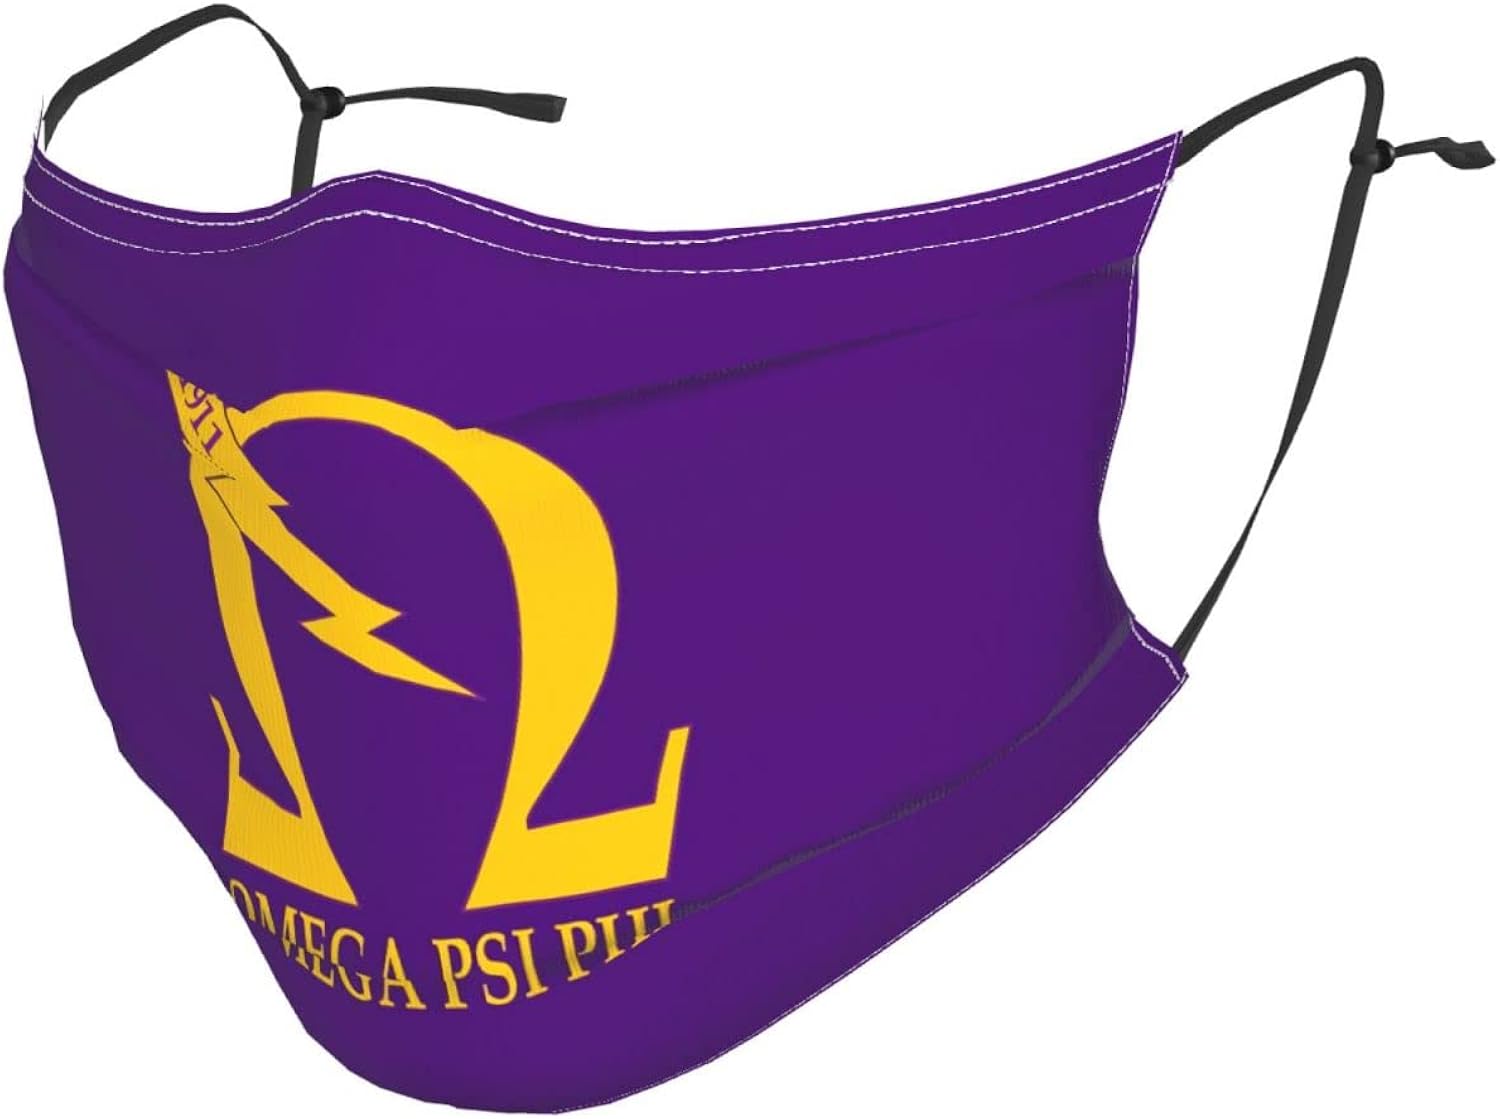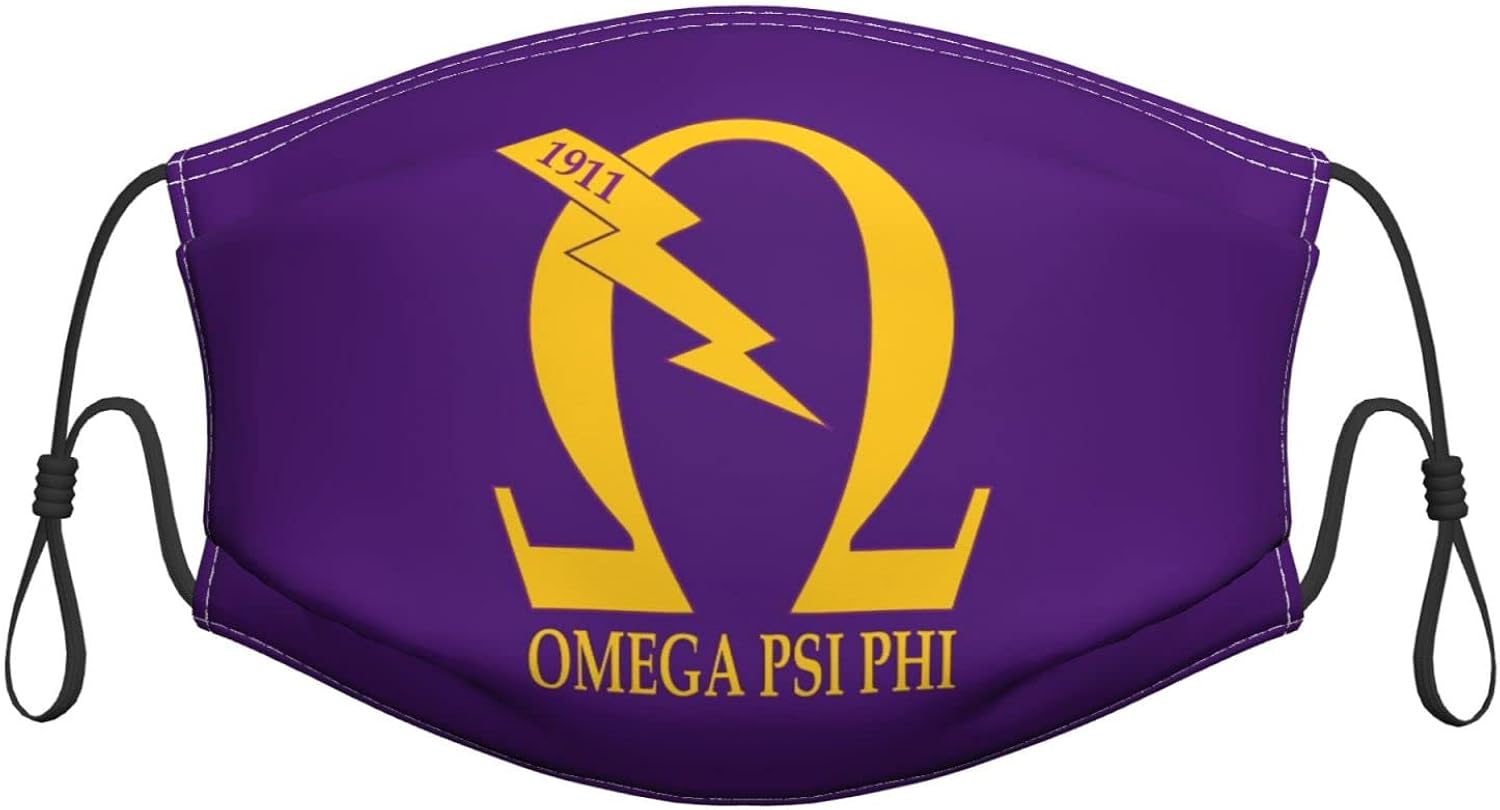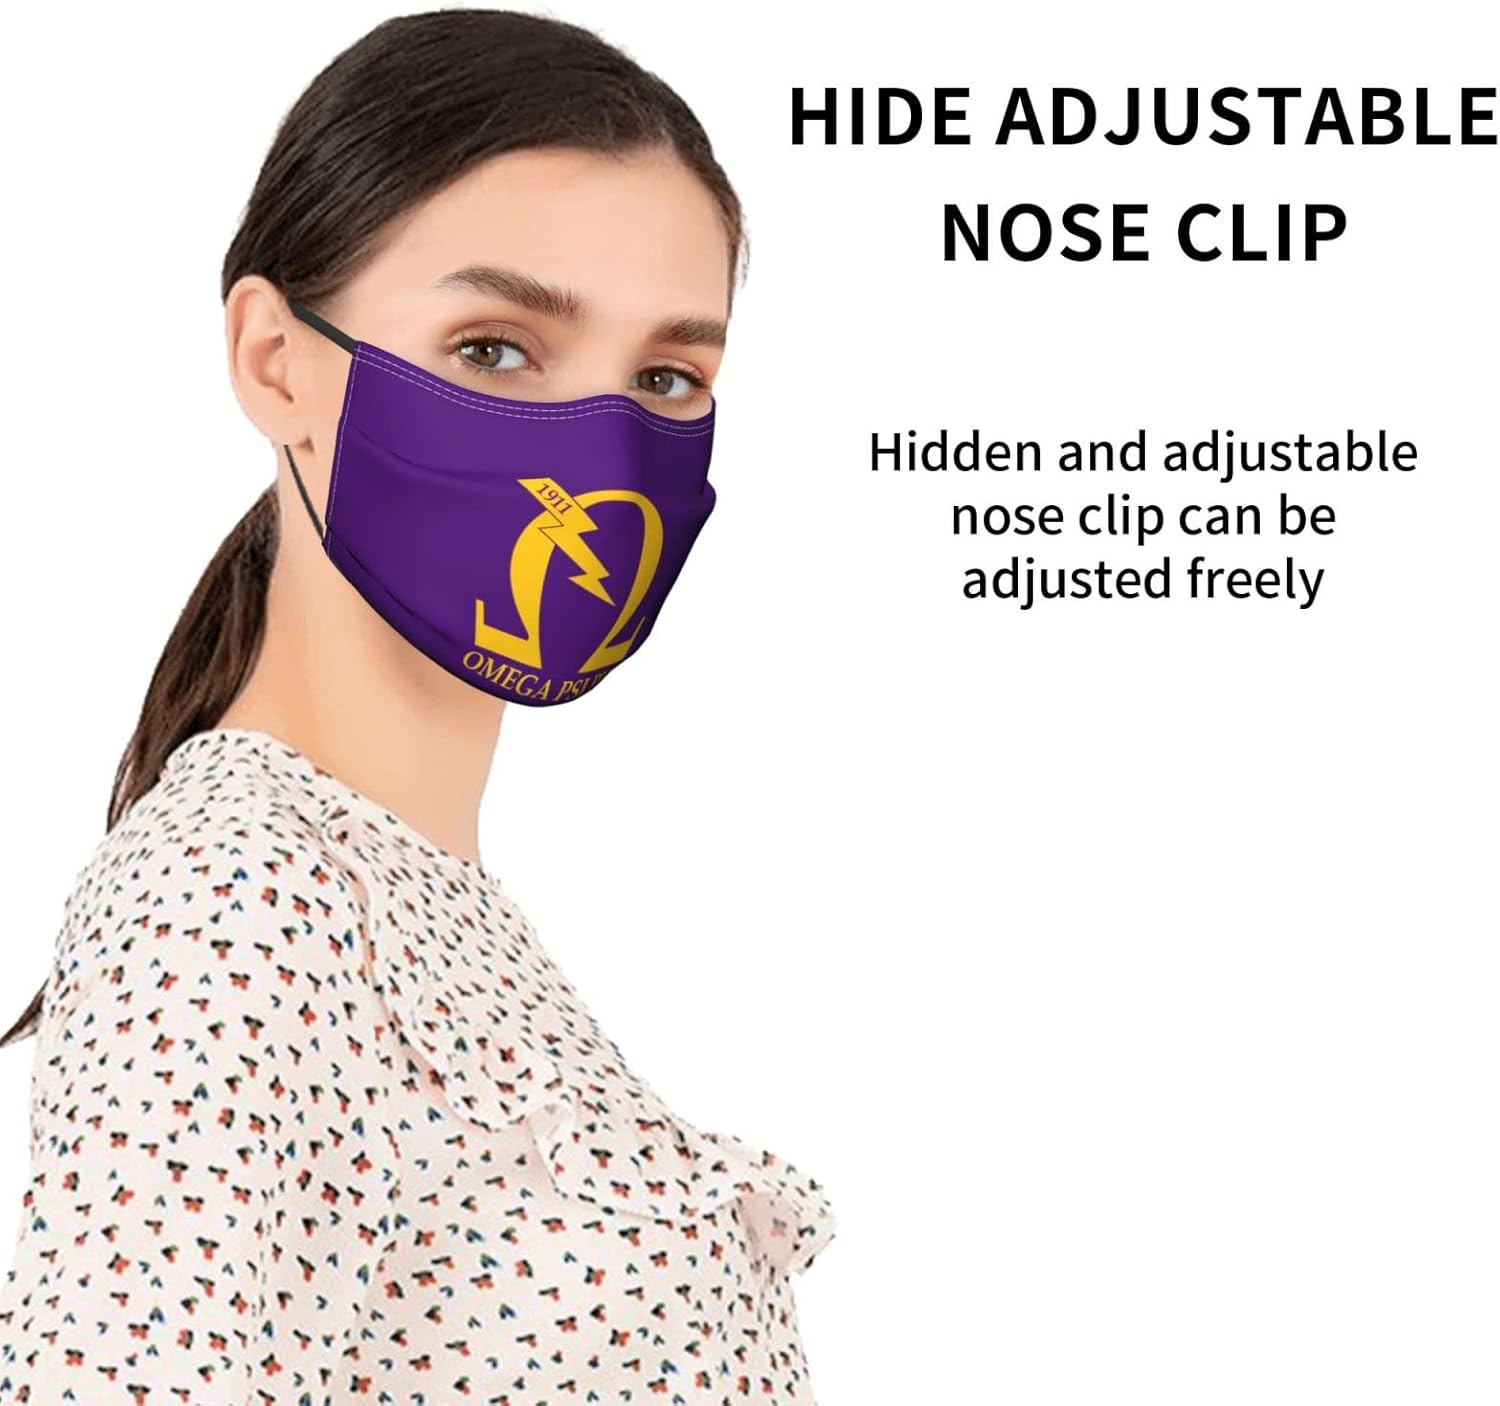
DODOD 2 PCS Sorority Face Mask for Men and Women Breathable Reusable Mouth Mask Protections-Omega 2 Count (Pack of 1)
Category: AMAZON FASHION
100% PolyesterWith High Elastic Adjustable Ear Loop.You Can Freely Adjust The Length Of The Dust Cover Straps However You Desire. Fit Most People,It Suitable For Adult Women And Men.Very Soft, Breathable, Waterproof, Washable, And The Elasticity Of The Buckle Can Be Adjusted. You Can Freely Change Its Length According To Your Facial Contour.Hand Washing.Suitable For Cycling, Camping, Running, Traveling, Climbing And Daily Use.
Features: Buckle closure | Machine Wash